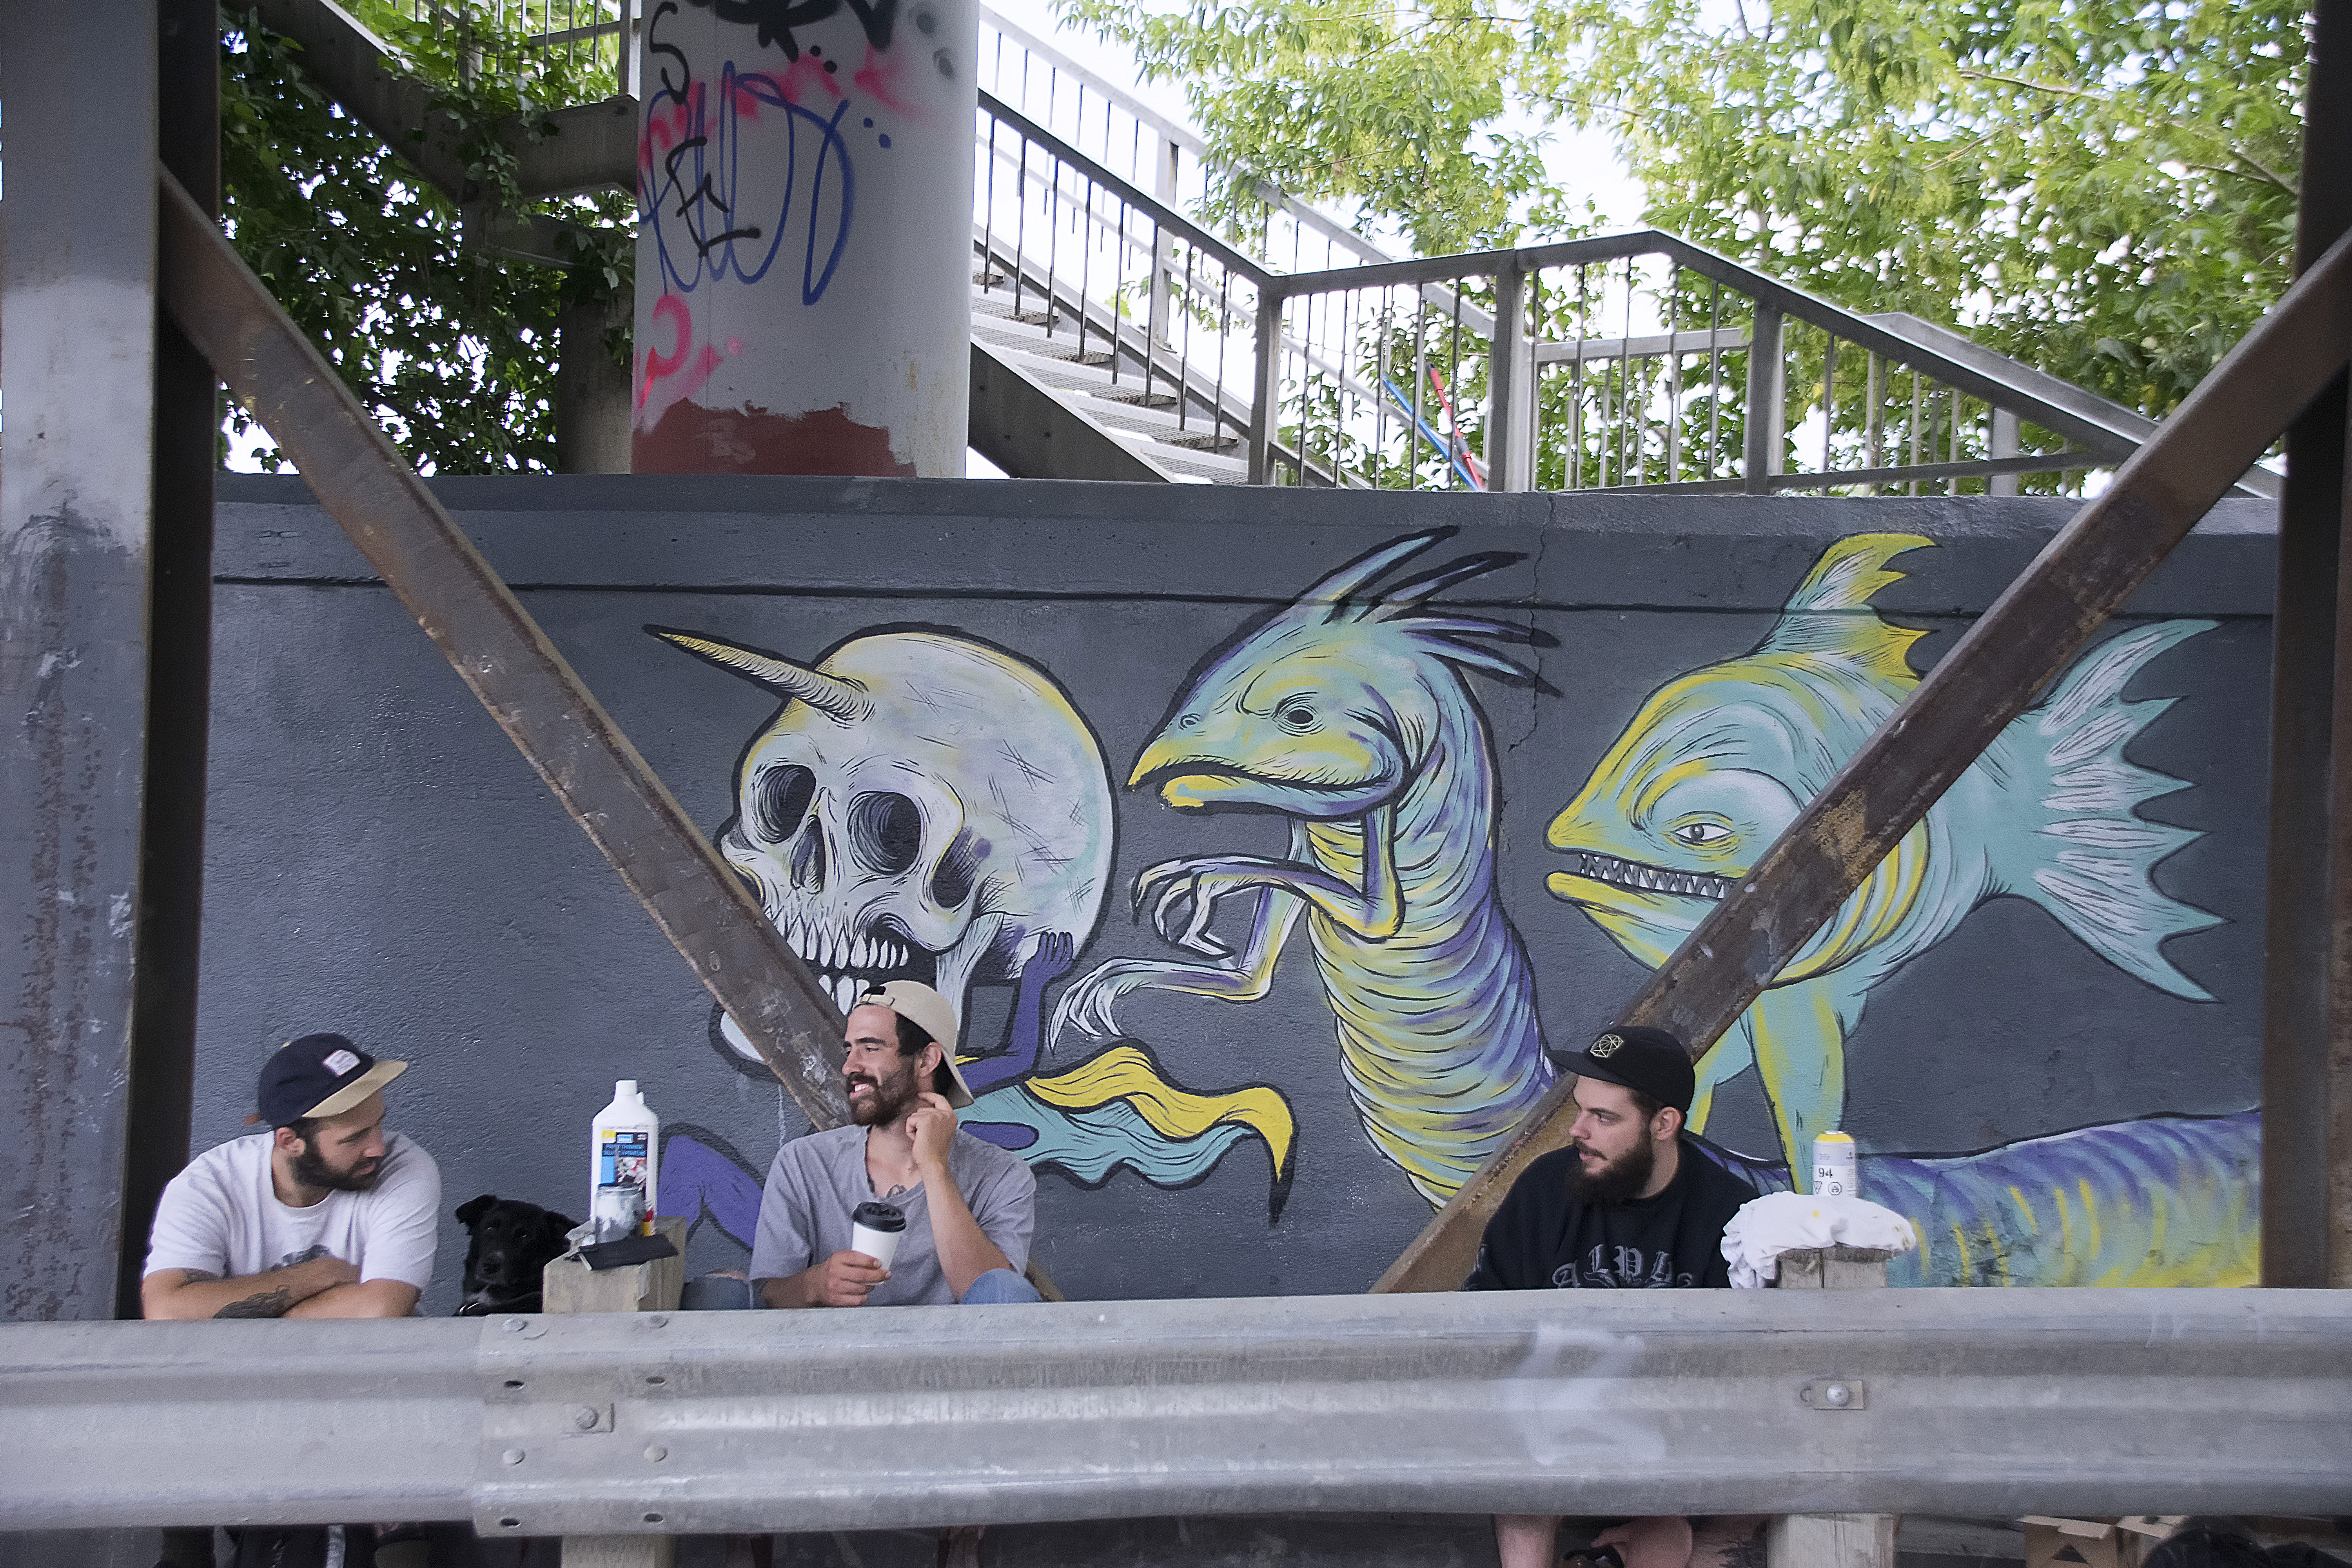
street, urban, graffiti, street art, art, canada, mural, quebec, sherbrooke, urbain, amalgam, urban area